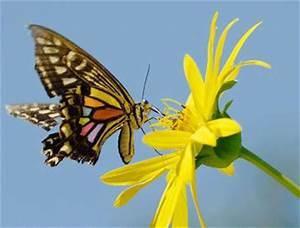
butterfly